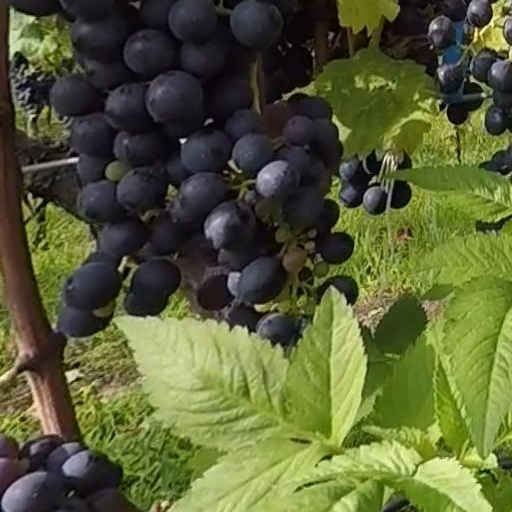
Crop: grape